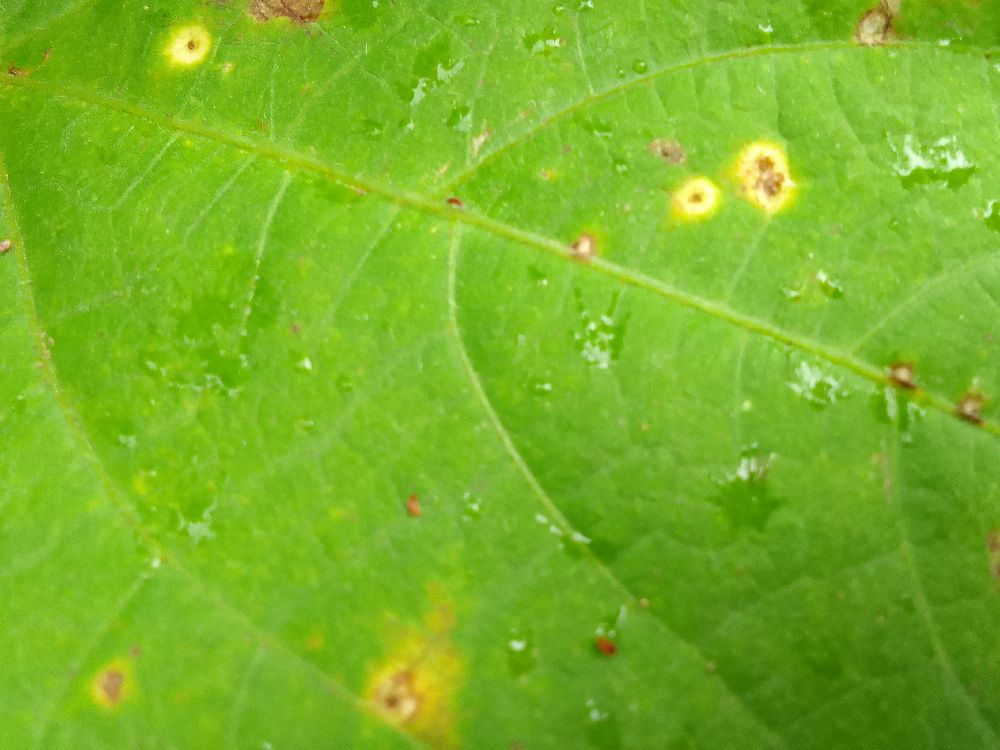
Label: rust